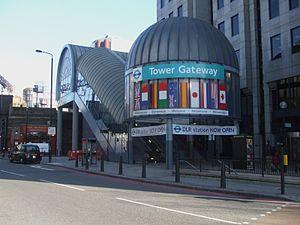
Tower Gateway est une station du DLR londonien.